Christian Turck House

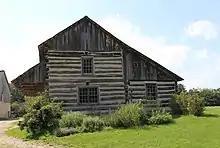
In 2013, reconstructed at Old World Wisconsin

By 1971 the NRHP nomination described the condition of the house as "ruinous." Vandalism could not be prevented in its location near Kirchhayn, and it was facing demolition. Recognizing its importance as a representative of its style, the State Historical Society bought it. Because it couldn't be moved as a whole, it was carefully disassembled, with each piece numbered, and placed in storage. A few years later, the house was moved to Old World Wisconsin and reconstructed as the Schottler House - an example German farmhouse.